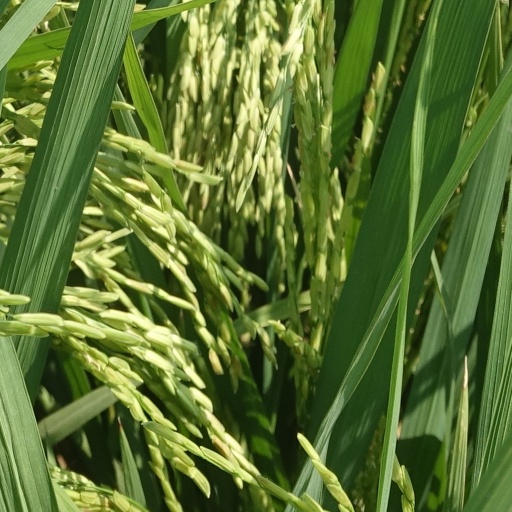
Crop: rice